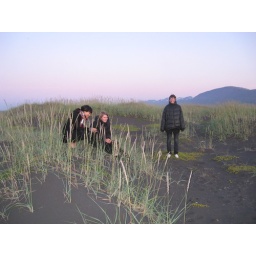
The girls in the black sand